Billings, Montana

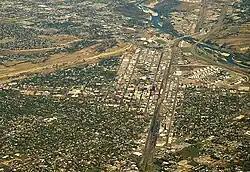
The Rims border the northern and eastern edges of the downtown core.

The area where Billings is today was known as Clark's Fork Bottom. Clark's Fork Bottom was to be the hub for hauling freight to Judith and Musselshell Basins. At the time these were some of the most productive areas of the Montana Territory. The plan was to run freight up Alkali Creek, now part of Billings Heights, to the basins and Fort Benton on the Hi-Line.